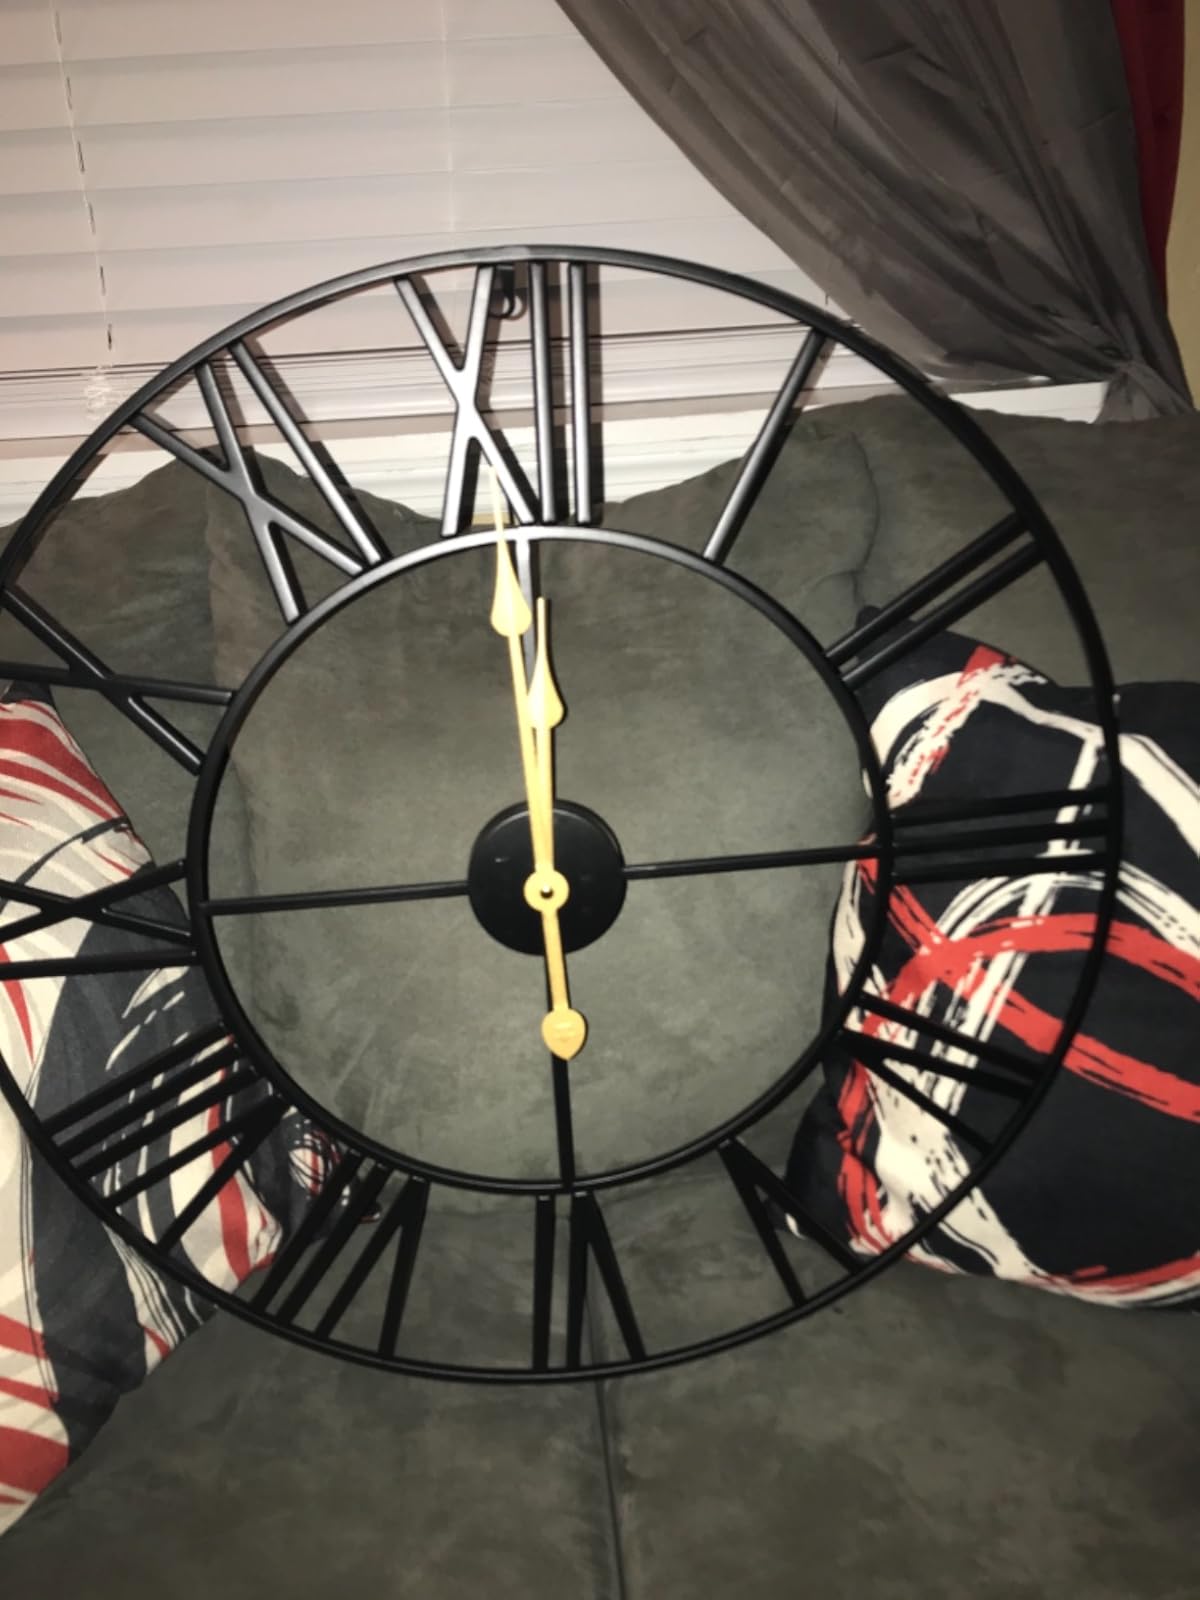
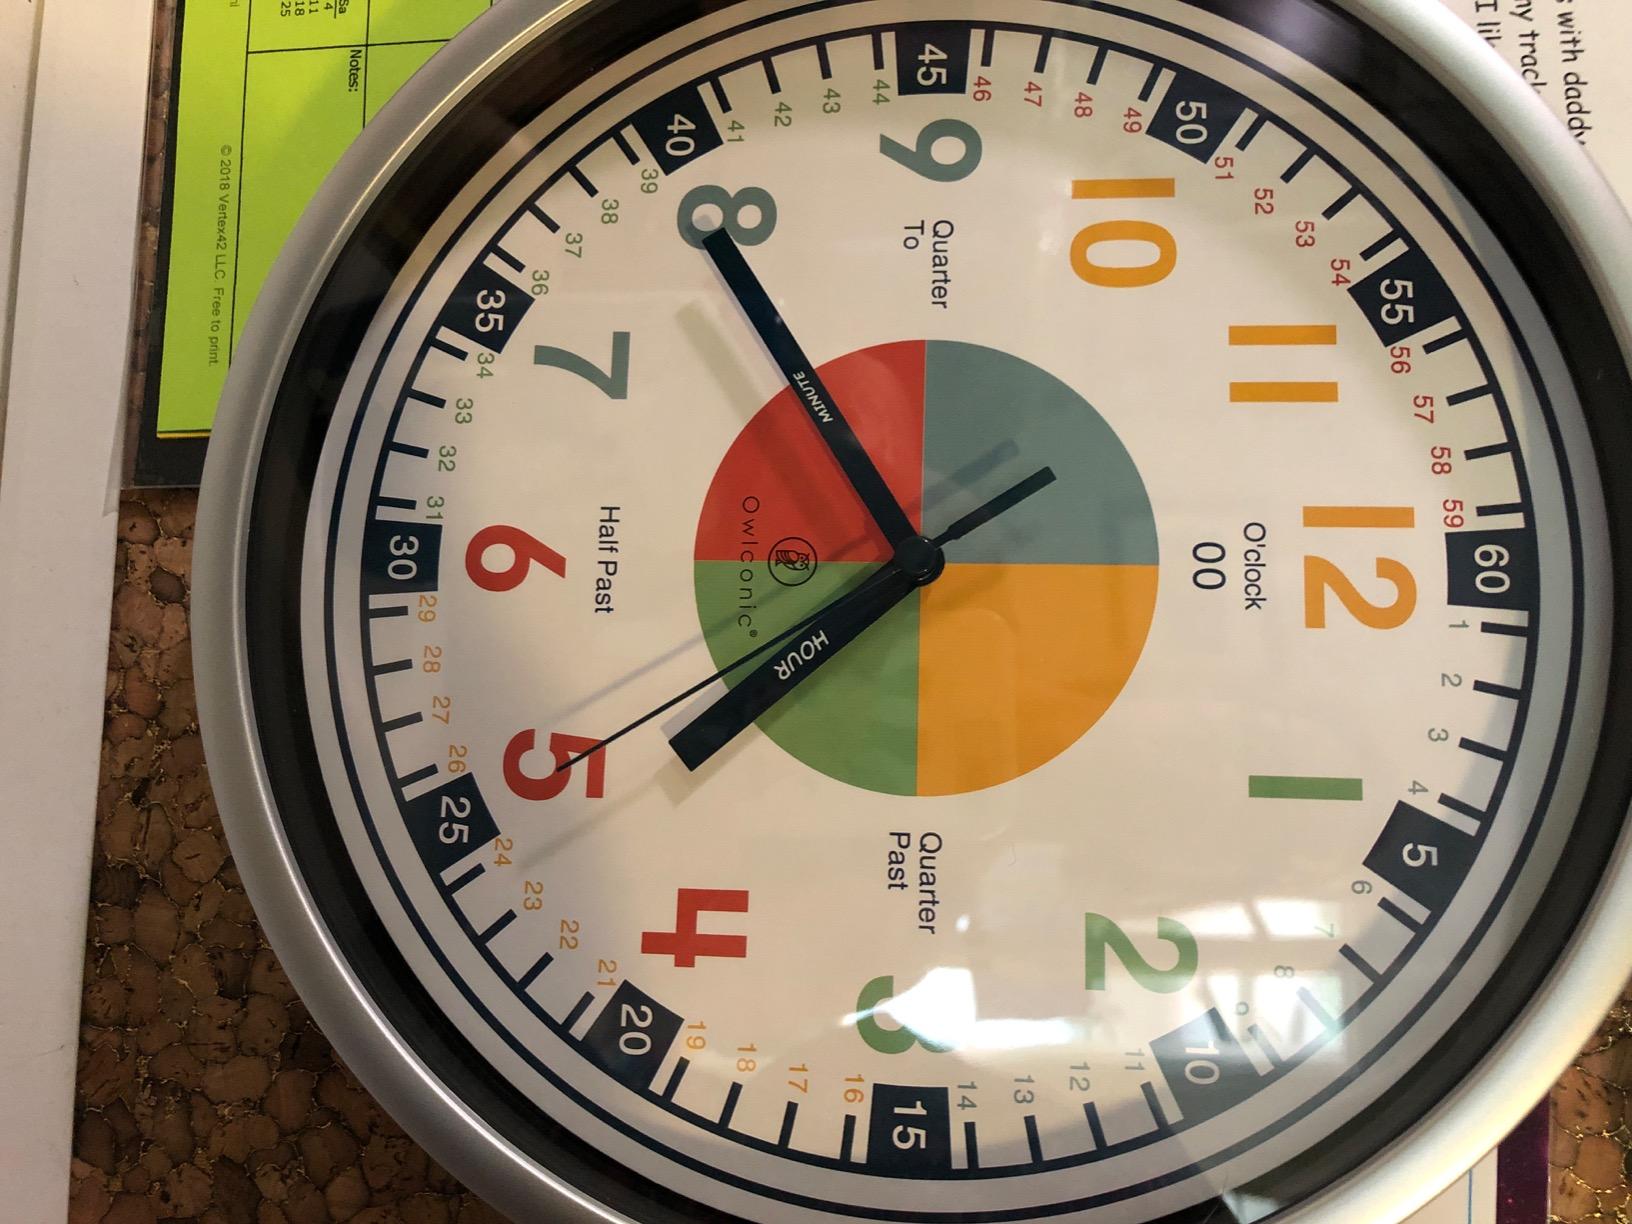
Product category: clock
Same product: no